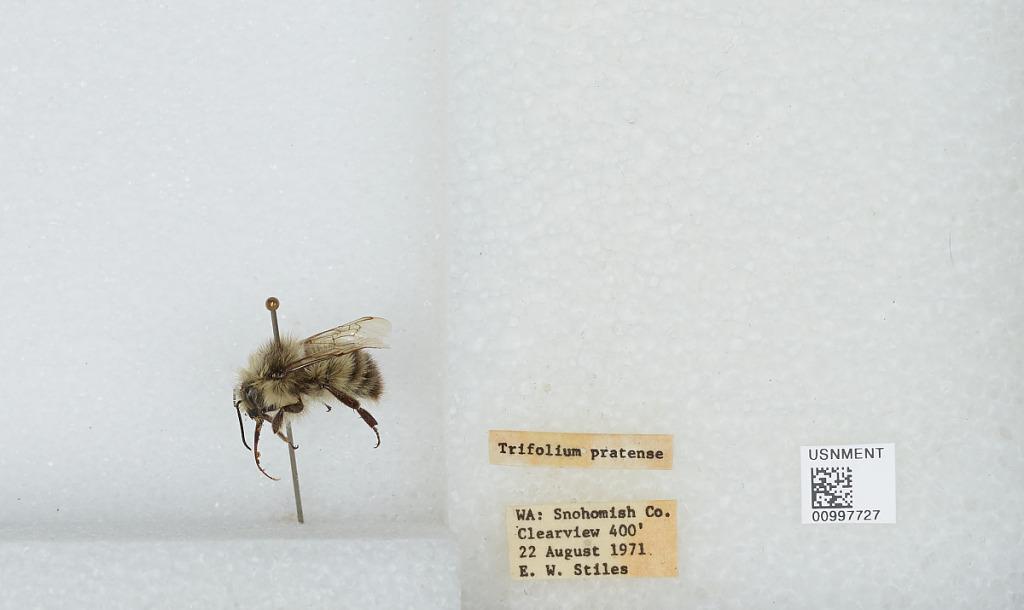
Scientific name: Bombus (Pyrobombus) flavifrons Cresson
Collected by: E. Stiles
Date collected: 1971-8-22
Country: United States
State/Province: Washington
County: Snohomish
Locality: Clearview
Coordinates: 47.8292, -122.145